Marbled leaf-toed gecko

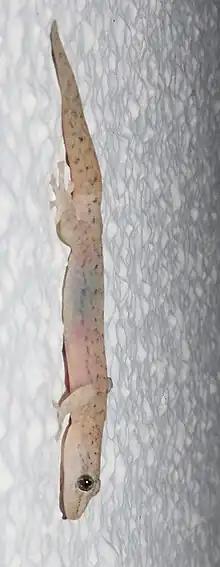
"Afrogecko porphyreus", Cape marbled gecko, male with a regenerated tail. Unusually pale in colour.

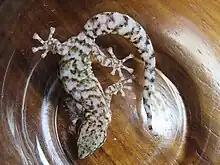
"Afrogecko porphyreus", Cape marbled gecko with a vivid colour pattern. The pale calcium-rich swellings behind the jaw angles indicate that it is a female.

"Afrogecko porphyreus" has a mottled, greyish body, a long tail and sometimes a pale stripe along its back. However, its coloration varies from almost black-and-buff patterning, to smudged shades of buff. It is an adaptable little forager, hiding under debris, beneath bark, among rocks and even in city houses.